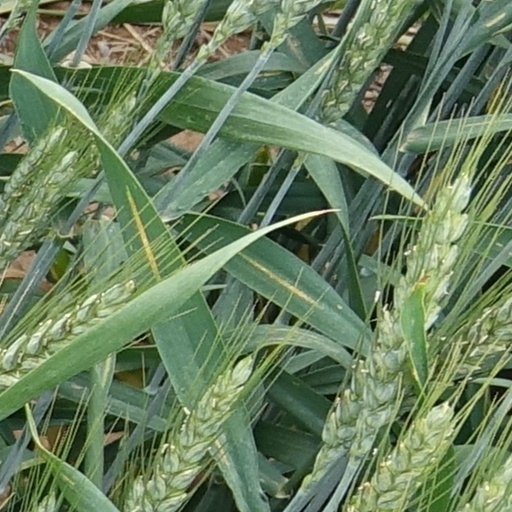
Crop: wheat